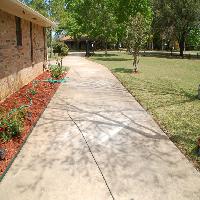
Weather: sun or clear